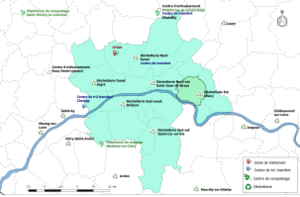
Site de collecte, de traitement et de valorisation des déchets de la communauté urbaine d'Orléans Métropole, avec localisation de la commune de Chécy.
Chécy est une commune française située dans le département du Loiret en région Centre-Val de Loire.